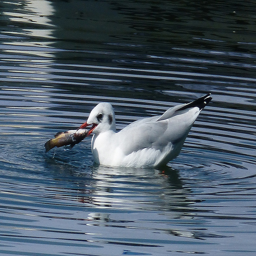
A swan in a lake with a fish in it's beak.
A seagull eats a fish while floating on the water.
a duck is eating a fish in the local pond
A white swan eating a large fish in a lake.
A close up of a bird on water with a fish in its mouth.